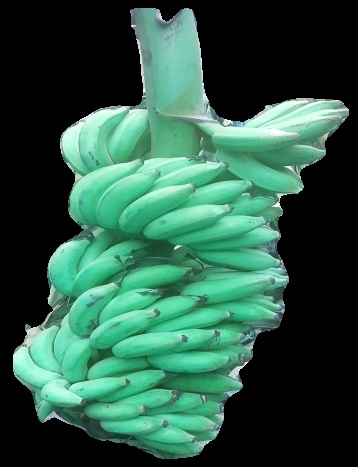
Variety: elakki-bale
Grade: grade1